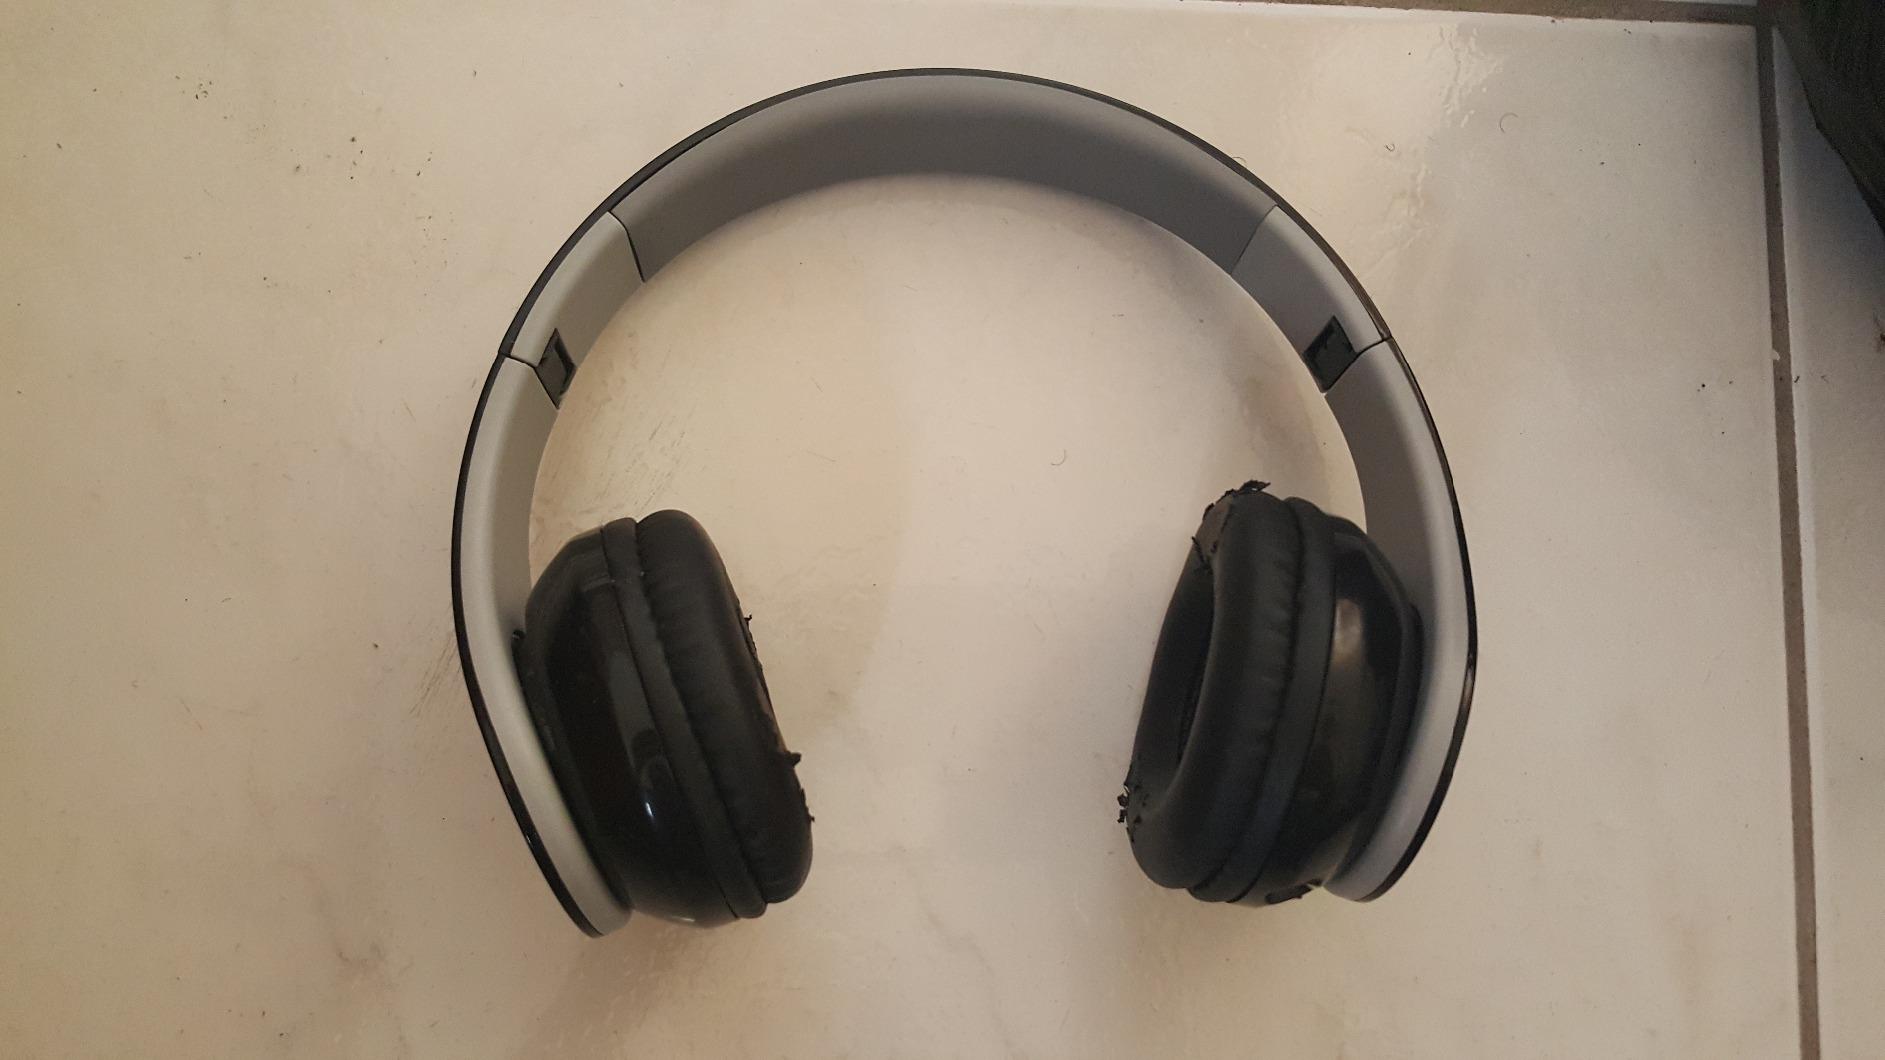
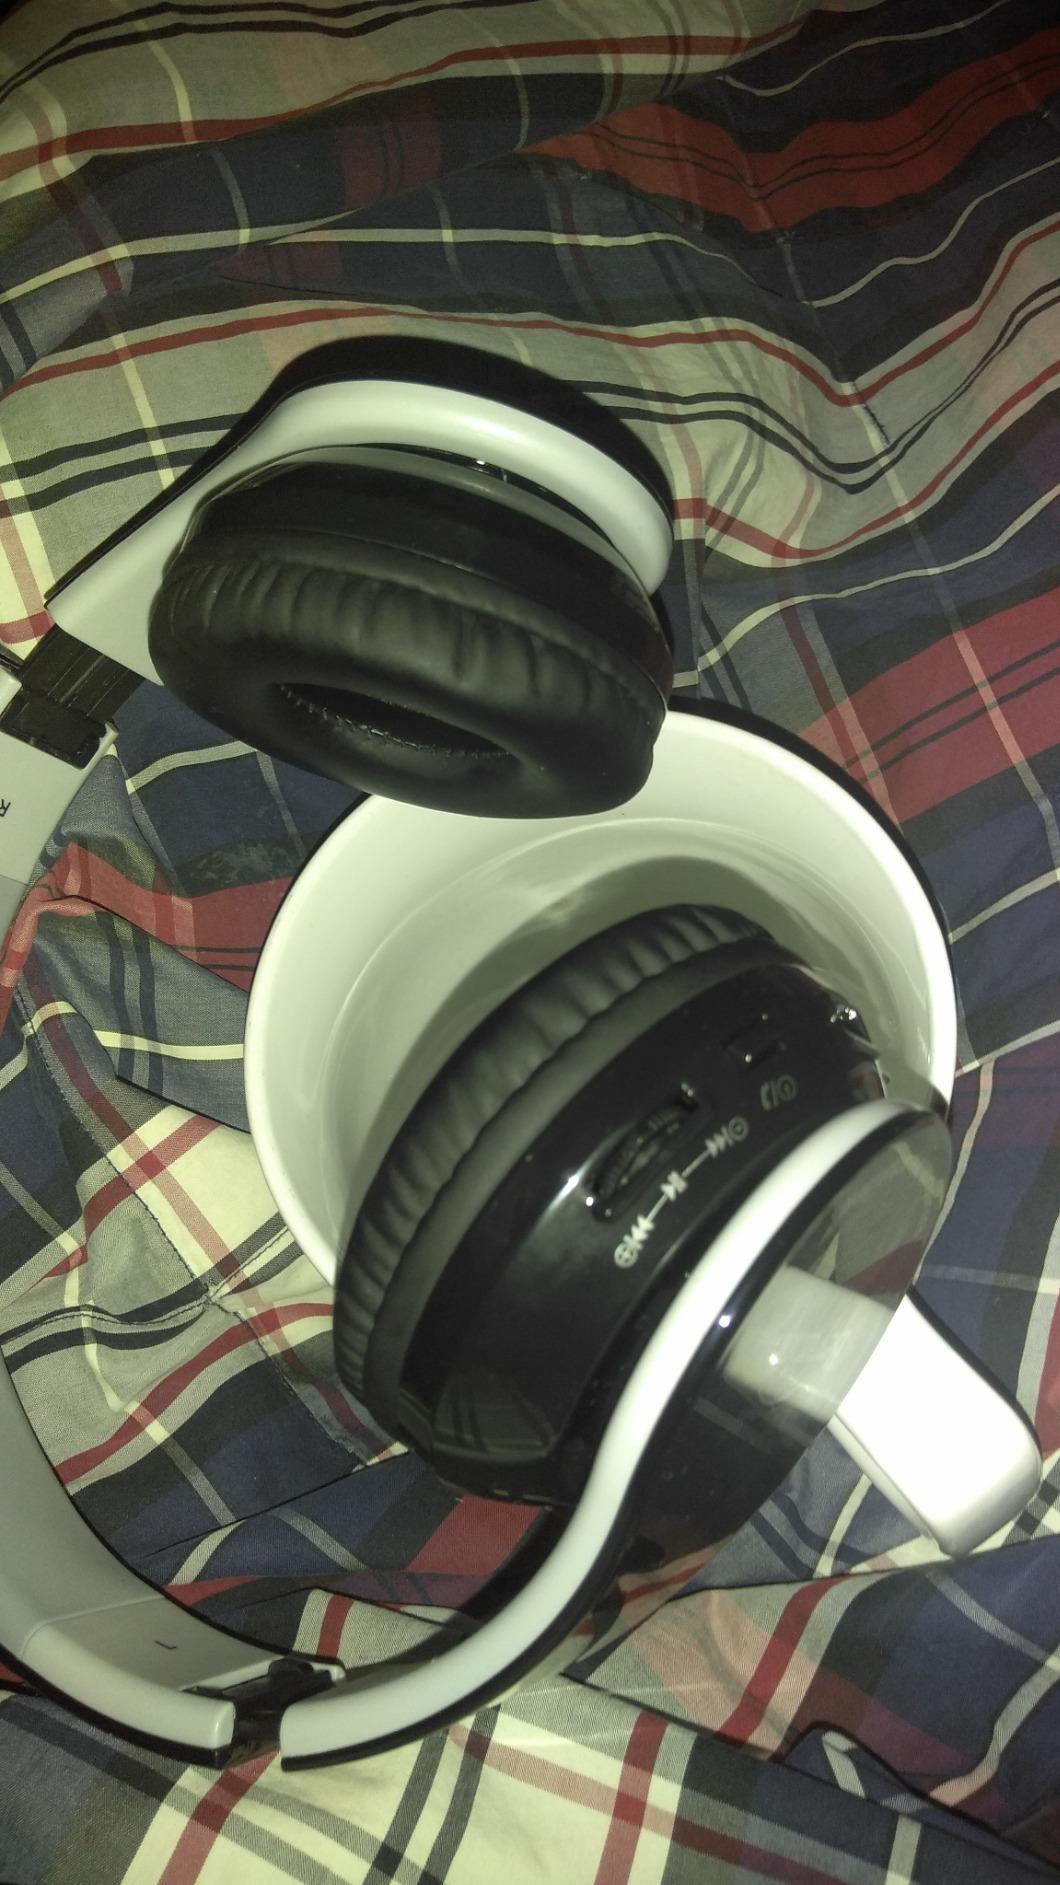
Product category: headphones
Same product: yes